Jordan Foote

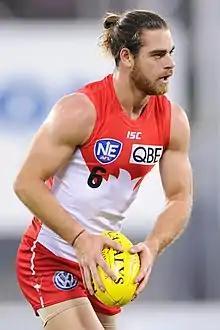
Foote playing for Sydney in July 2018

Jordan Foote (born 2 January 1996) is a former professional Australian rules footballer who played for the Sydney Swans in the Australian Football League (AFL). He was drafted by the Sydney Swans with their third selection and fifty-second overall in the 2015 rookie draft. He made his debut in the six point win against in round 18, 2016 at the Sydney Cricket Ground.